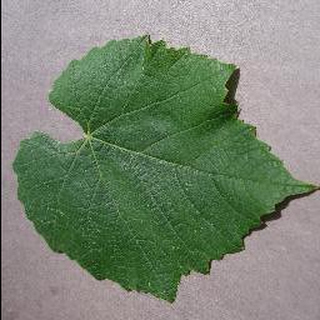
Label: healthy_grape